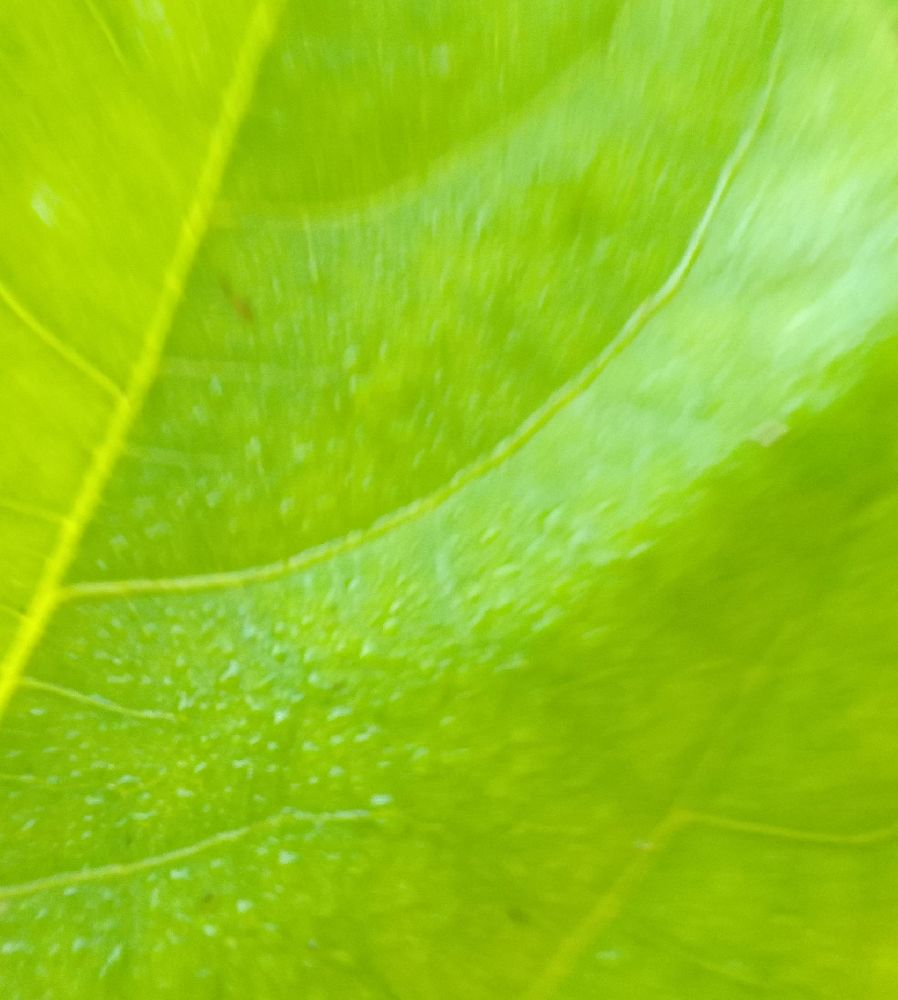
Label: healthy